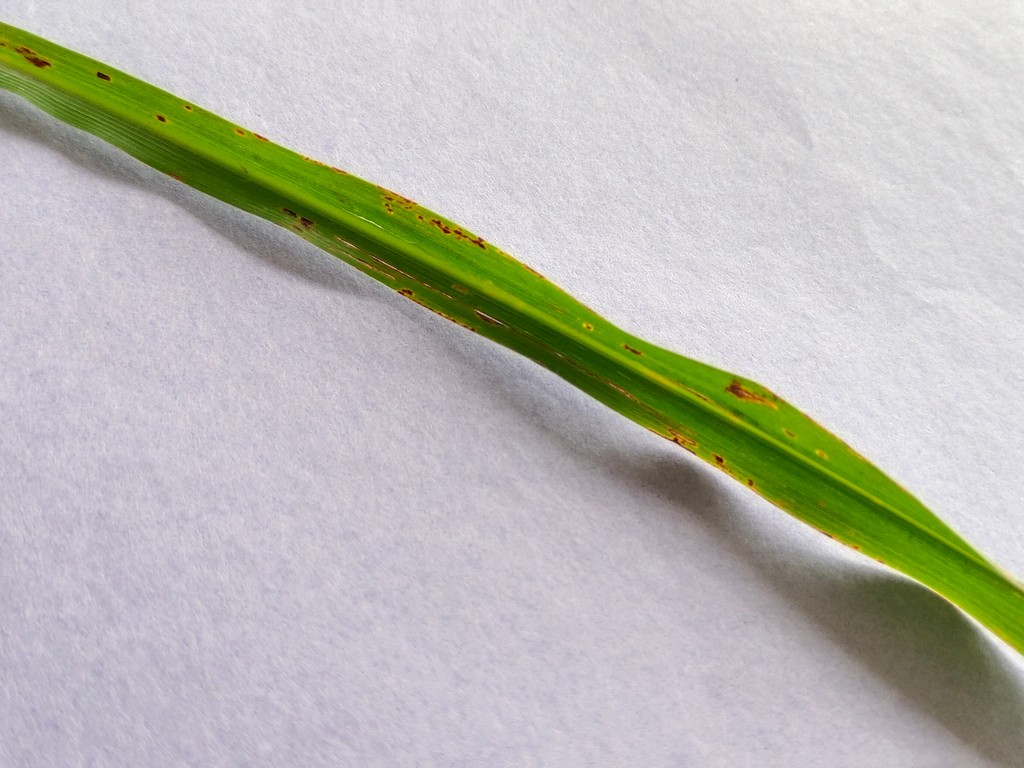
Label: Unhealthy